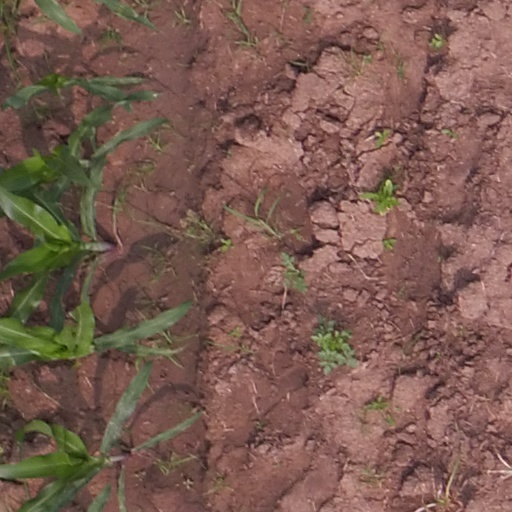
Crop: maize; corn